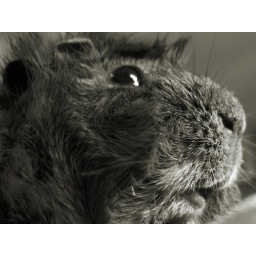
Kuzco closeup in black and white